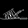
Label: Sandal